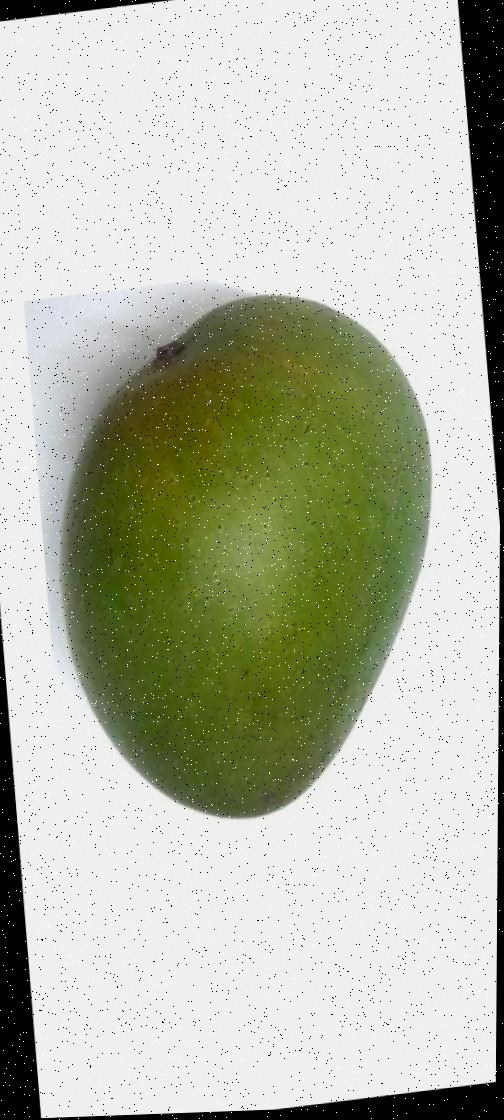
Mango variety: Ashshina Zhinuk